Insect pheromones

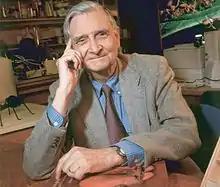
E. O. Wilson

Towards the end of the 1950s, Edward O. Wilson defined substances that trigger the alarm and burrowing behavior of ants as chemical releaser. In 1961, the British biochemist Robert Kenneth Callow identified another pheromone, also known as the queen bee pheromone, with the compound ("E")-9-oxo-dec-2-enoic acid, or "9-ODA" for short. The effect of this pheromone was obviously of a different nature than that of the alarm pheromones, since it had a long-term effect on the physiology of the recipients.